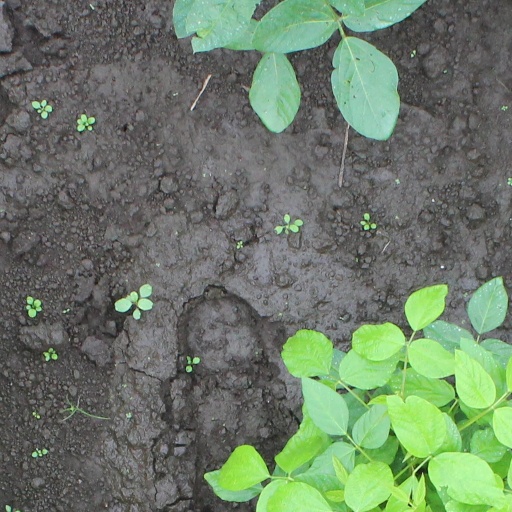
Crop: soybean